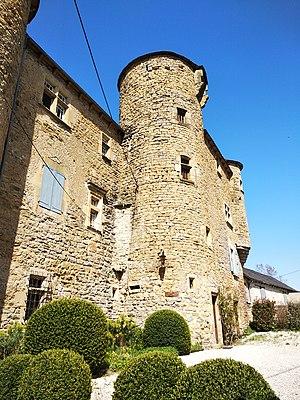
façade est du château
Le château du Méjanel est un château situé en France sur la commune de Recoules-Prévinquières, dans le département de l'Aveyron en région Occitanie.